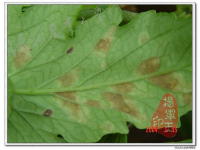
Plant: Tomato
Disease: tomato leaf mold